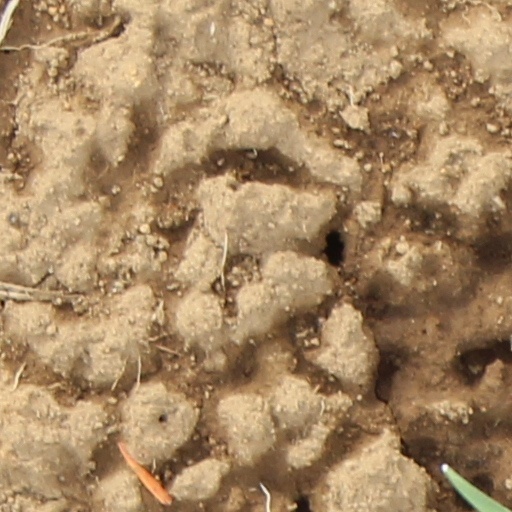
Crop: wheat